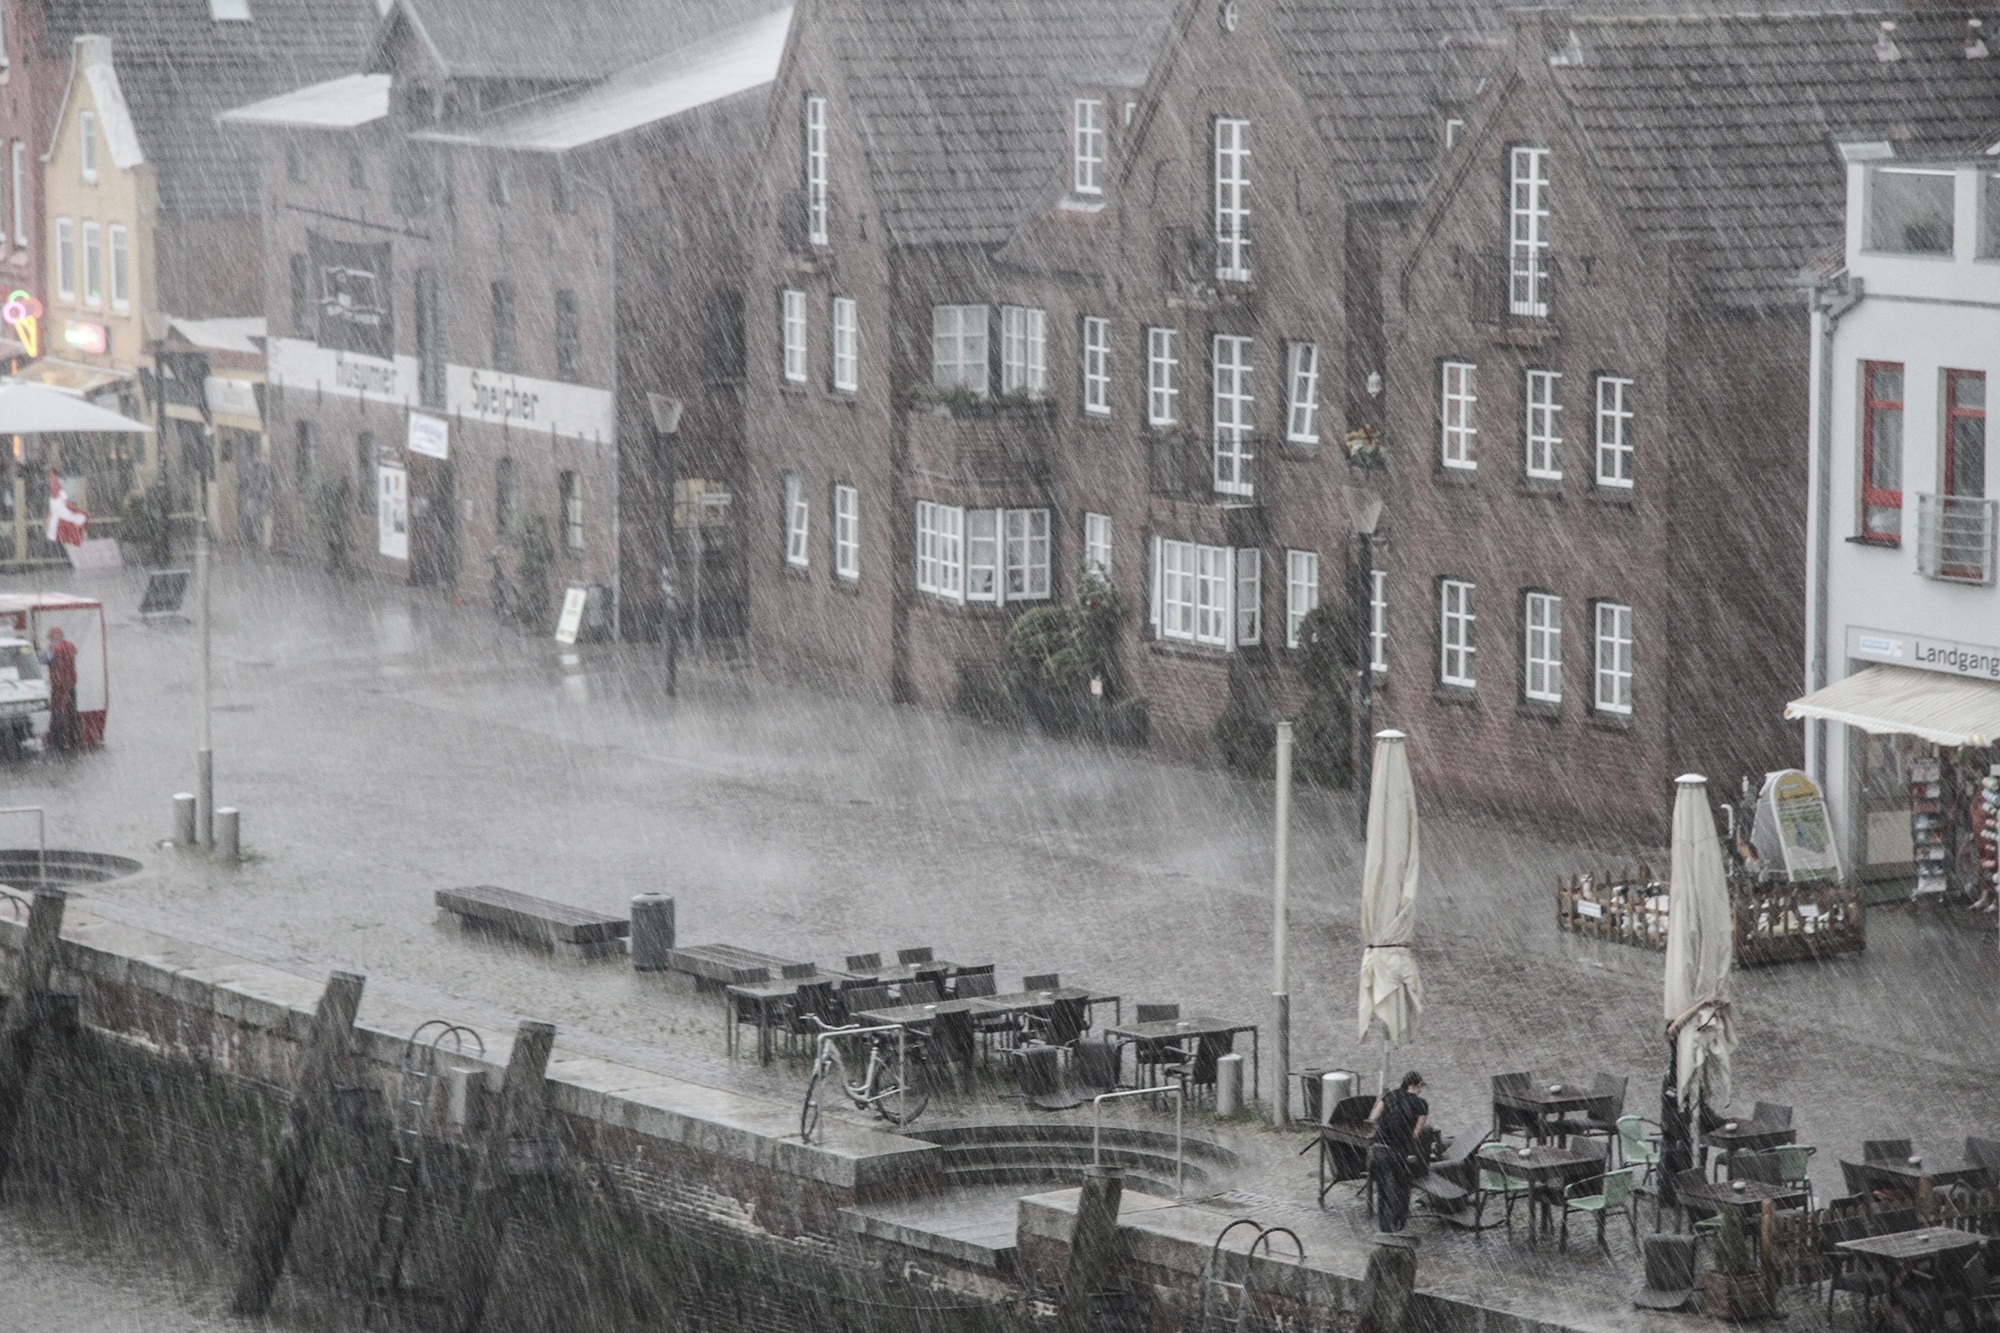
snow, rain, wet, weather, port, waterway, rainy weather, bad weather